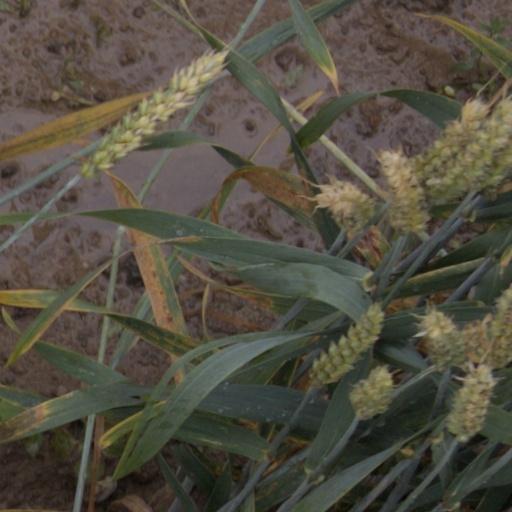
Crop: wheat